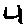
Label: 4